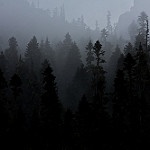
Label: forest